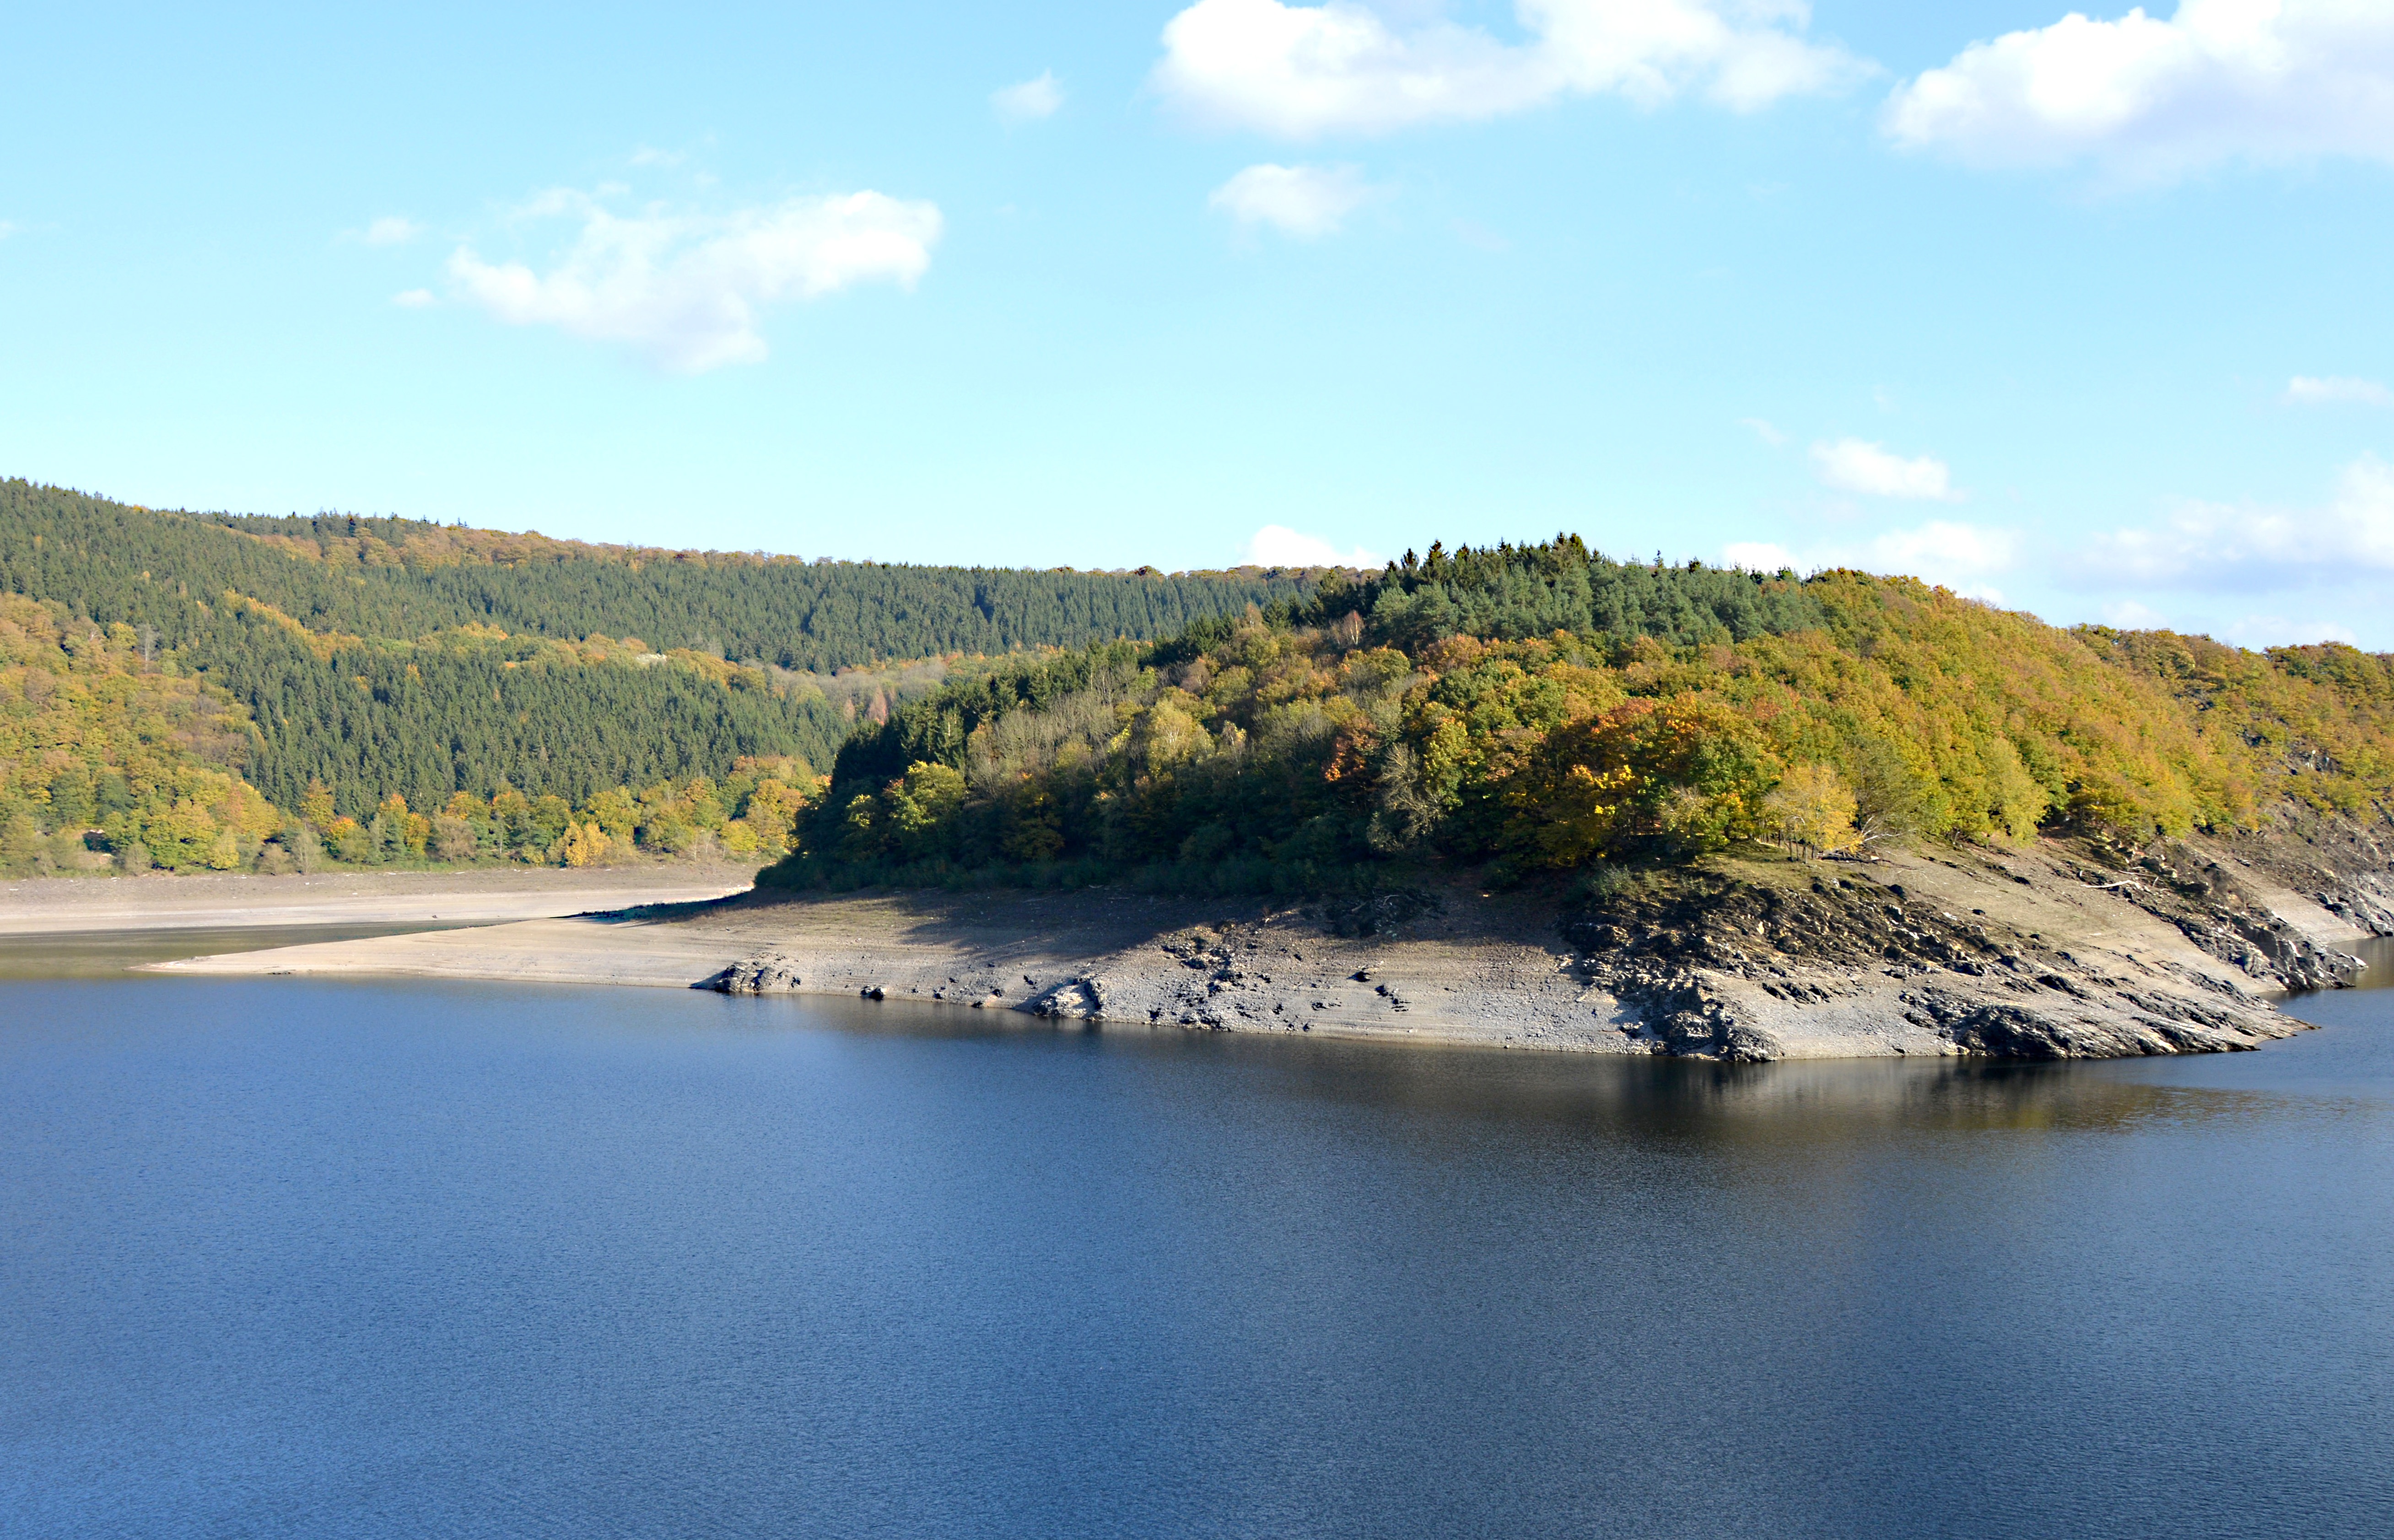
landscape, sea, coast, tree, water, nature, forest, mountain, cloud, hill, shore, lake, cliff, cove, reflection, hike, bay, island, fjord, reservoir, terrain, body of water, bergsee, loch, eifel, hilly, landform, wooded, water running, prehistory valley